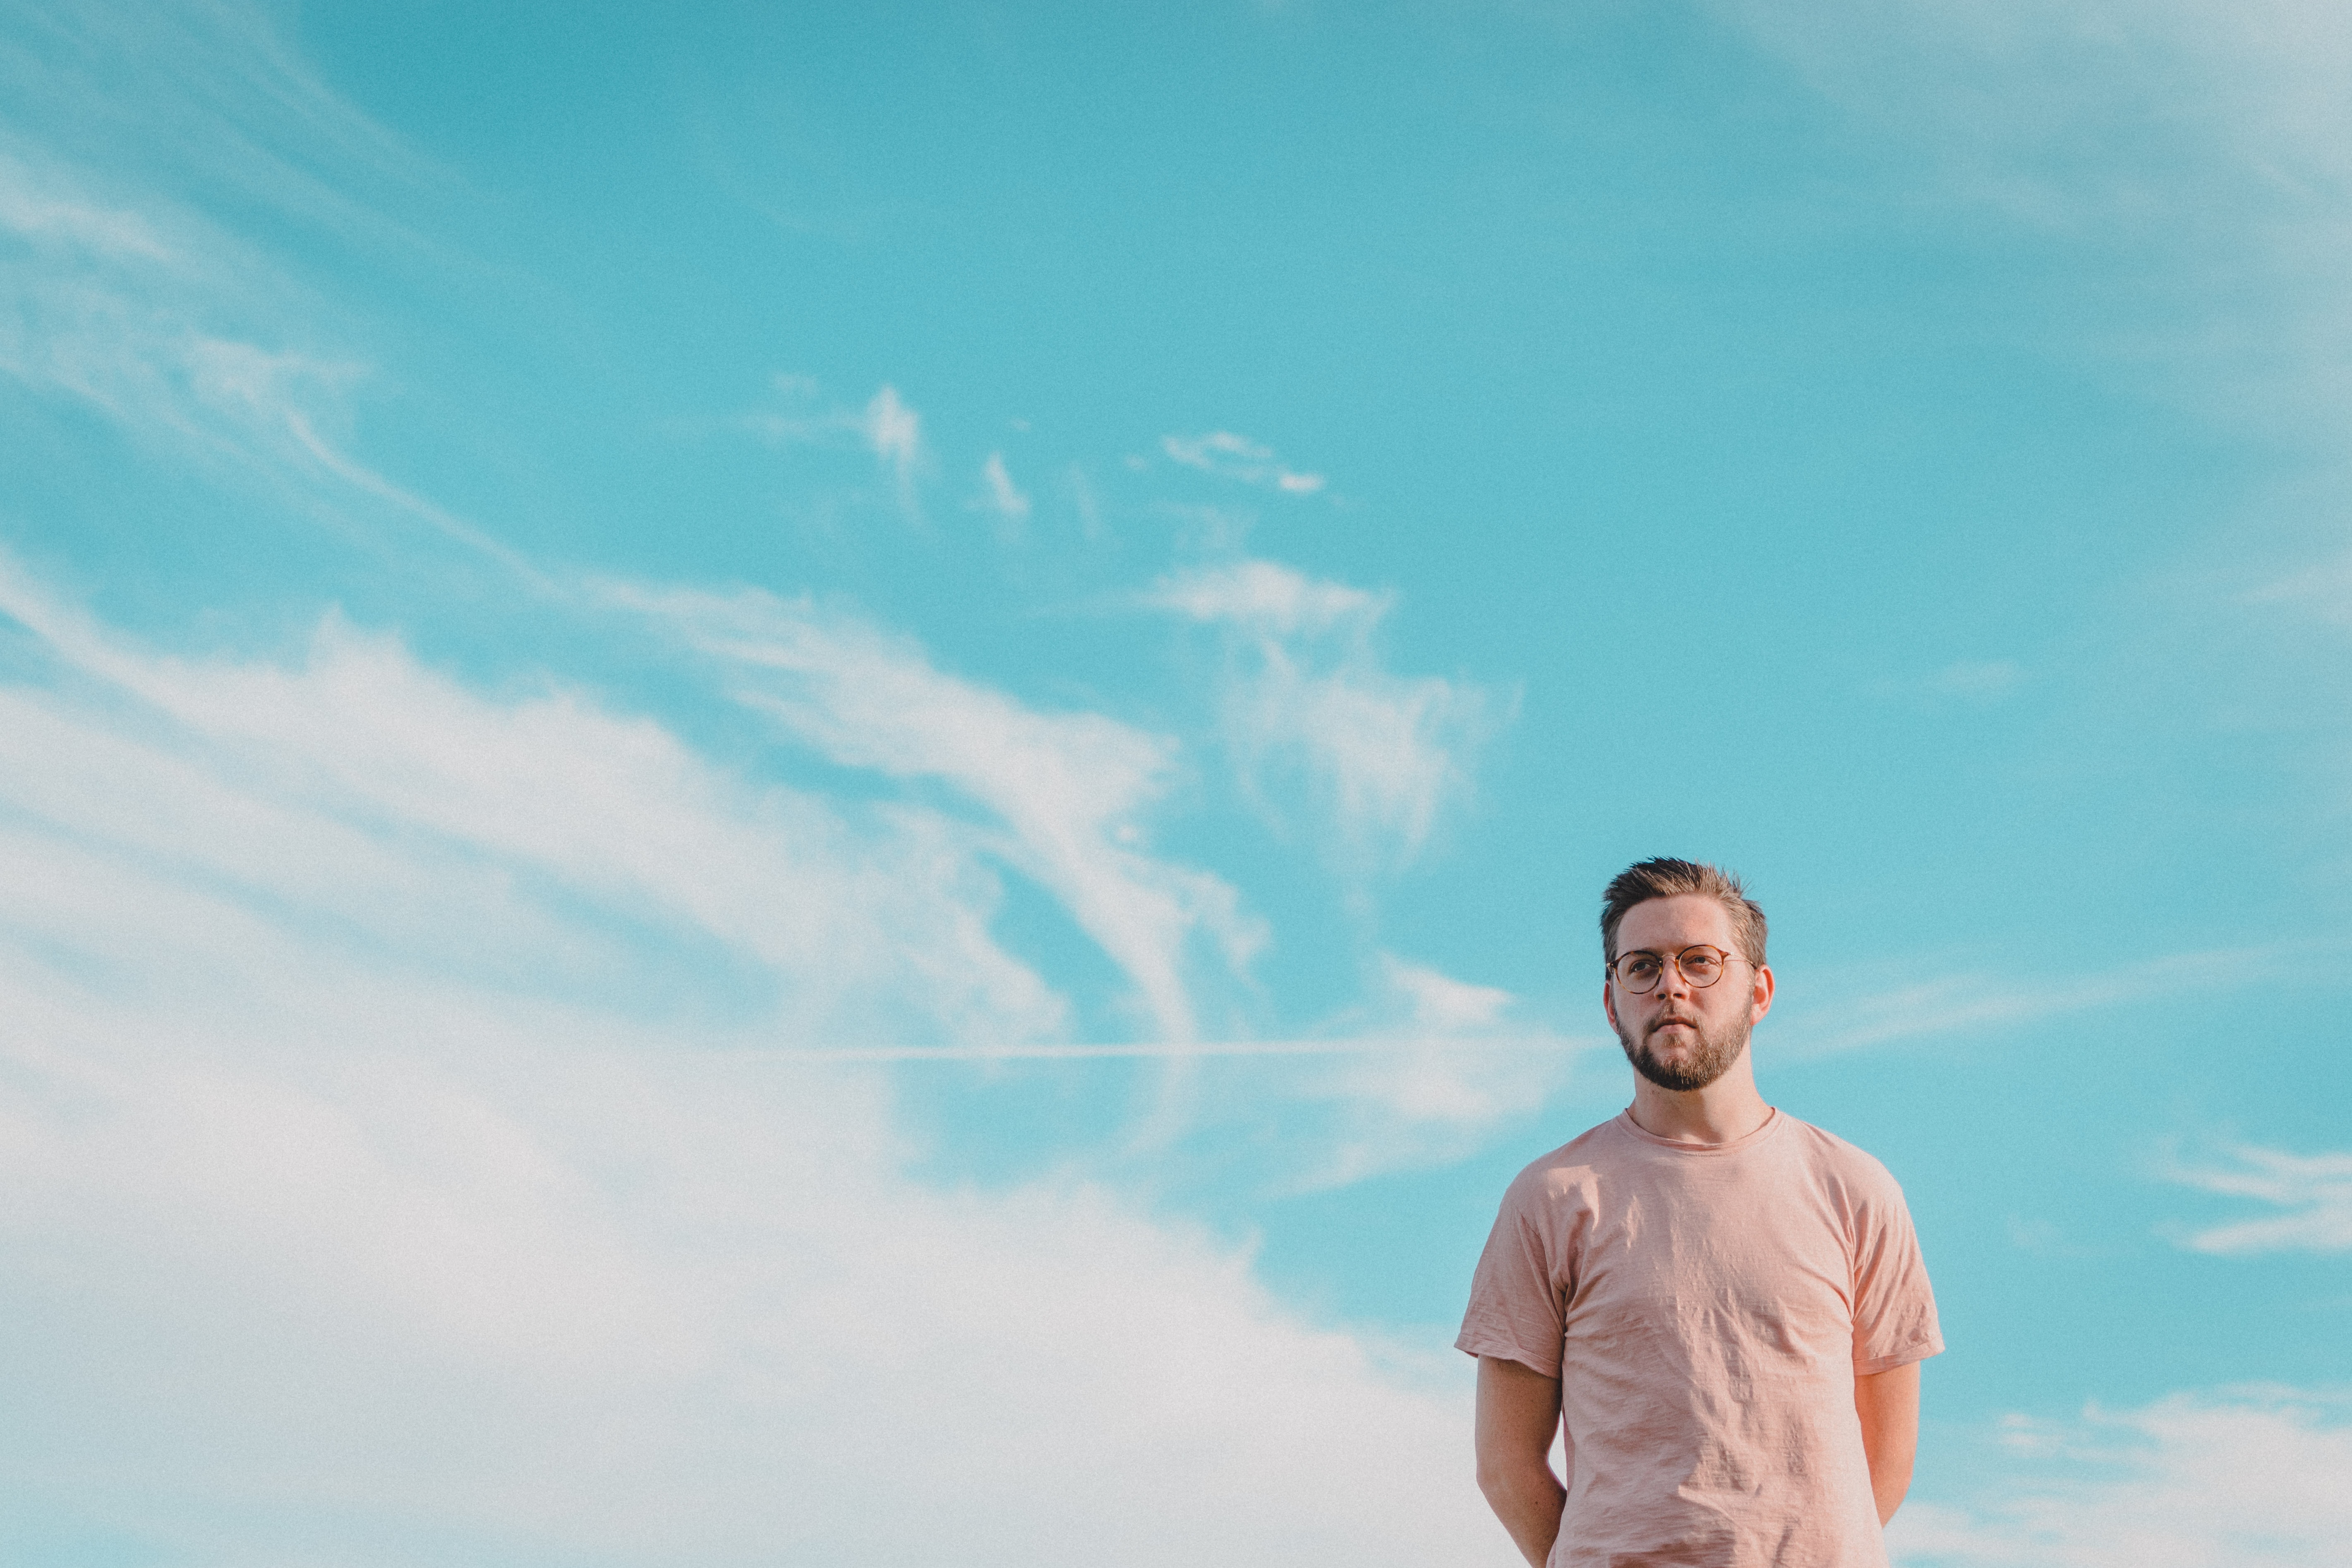
man, sea, horizon, cloud, sky, photography, summer, vacation, male, daytime, blue, leisure, smile, fun, happiness, photograph, meteorological phenomenon